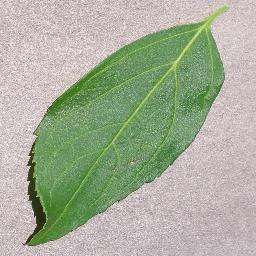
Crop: cherry
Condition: (including_sour)_healthy